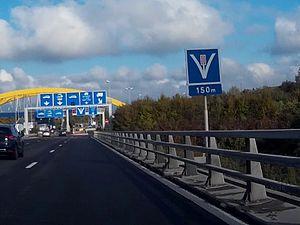
Panneau routier français fusionnant C26a et C26b.
Le panneau d'indication d'une voie de détresse est, en France, un panneau de signalisation carré à fond bleu, bordé d’un listel blanc, portant en son centre un pictogramme de couleur blanche représentant la voie principale en courbe et une voie rectiligne à l'extrémité de laquelle figure un rectangle à damiers rouges et blancs. Il indique à l’usager de la route la présence d'une voie de détresse à droite, pour le panneau C26a, et à gauche pour le panneau C26b.